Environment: real
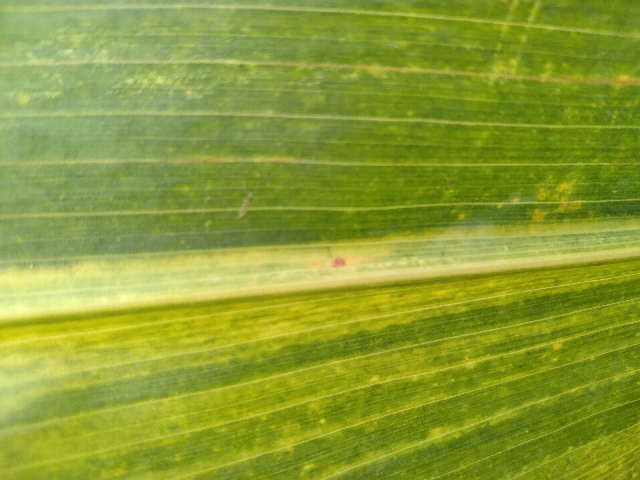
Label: lethal_necrosis